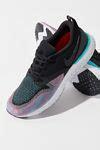
Brand: Nike
Model: Odyssey React Flyknit 2